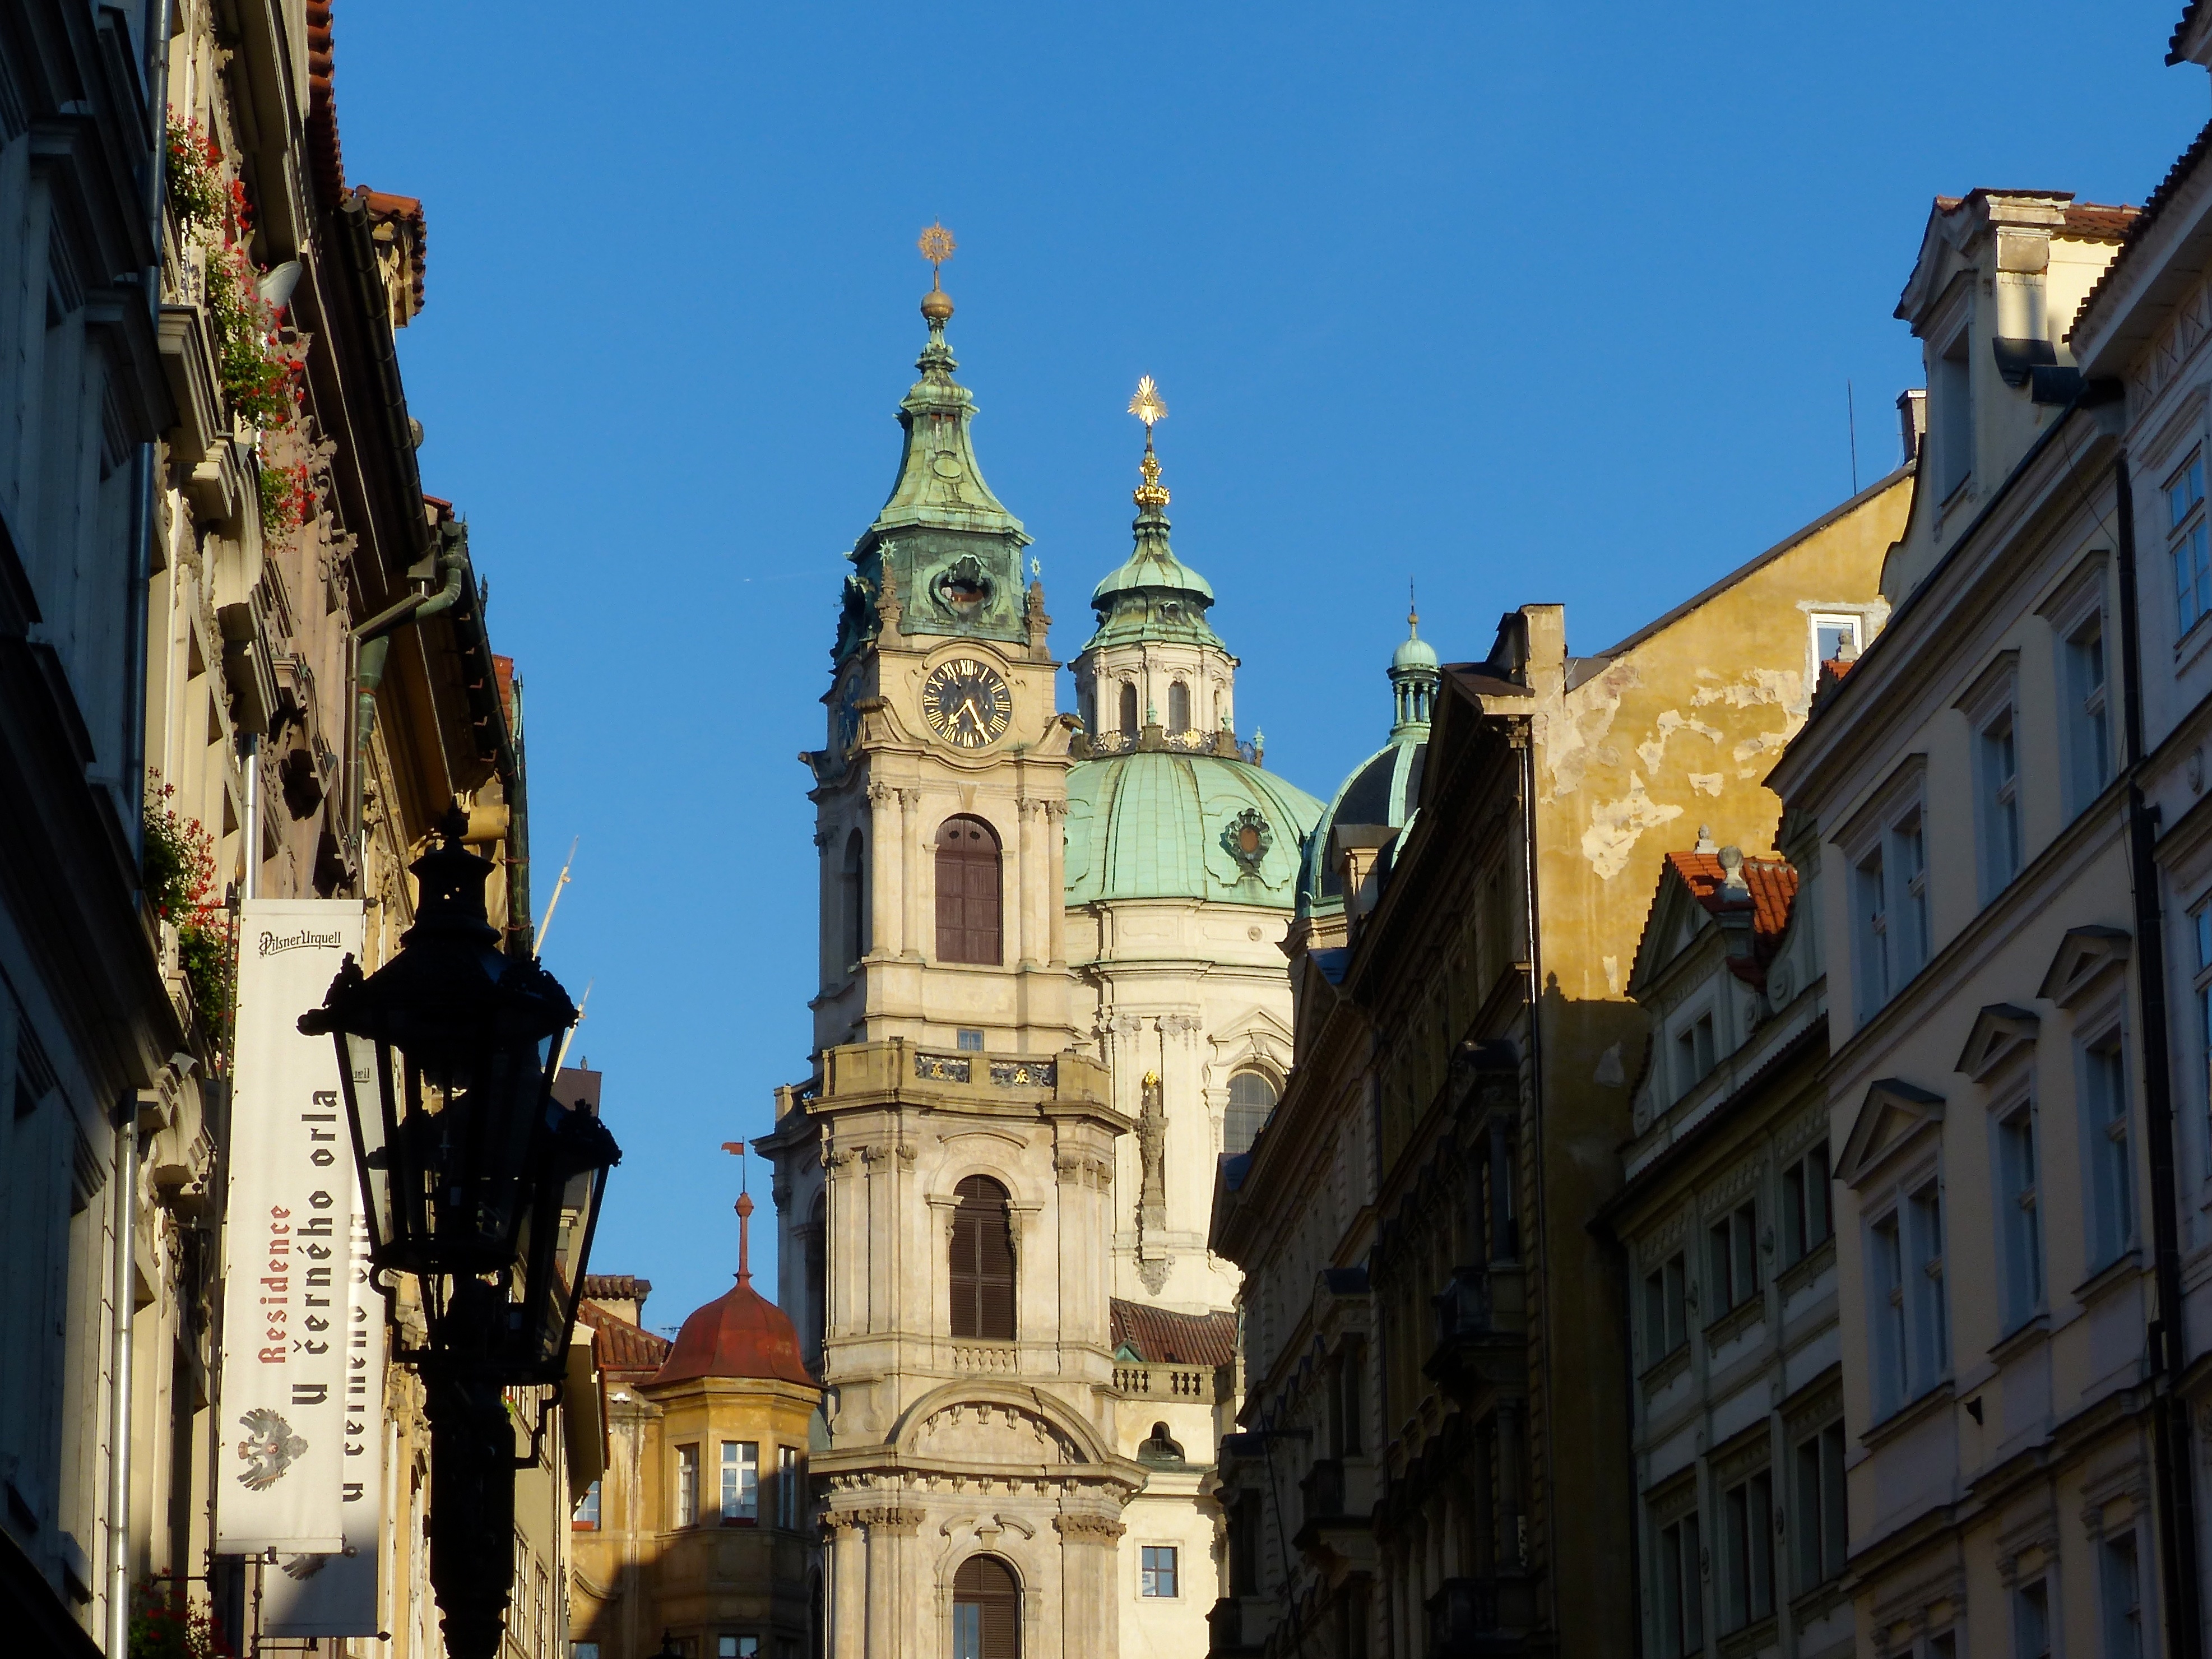
architecture, town, building, city, cityscape, tower, landmark, facade, church, cathedral, tourism, place of worship, spire, basilica, human settlement